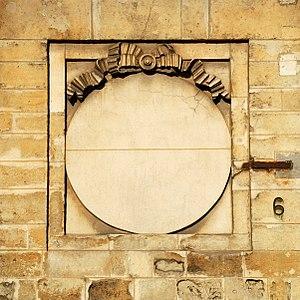
Belgique - Bruxelles - Place Royale - Hôtel de Grimbergen
L'Hôtel de Grimbergen est un édifice qui fait partie du vaste ensemble architectural de style néo-classique de la place Royale de Bruxelles en Belgique construit entre 1775 et 1782 par les architectes français Jean-Benoît-Vincent Barré et Barnabé Guimard à l'époque des Pays-Bas autrichiens.